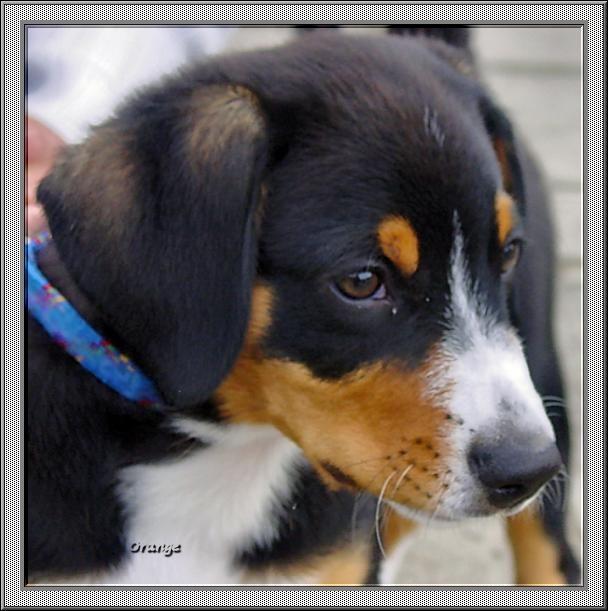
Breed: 221-n000055-EntleBucher